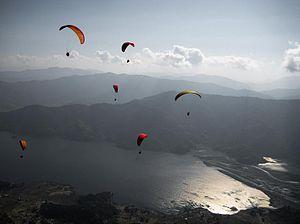
La vallée de Pokhara est la seconde plus large vallée de la région montagneuse du Népal. S'étendant dans le district de Kaski, dans l'Ouest du pays, elle se trouve à 203 km de la vallée de Katmandou. Elle comprend notamment les villes de Pokhara et Leknath. Pokhara est l'une des principales villes du Népal et la vallée est, comme celle de Katmandou, extrêmement sensible aux tremblements de terre à cause de sa terre argileuse et de son potentiel de liquéfaction du sol.